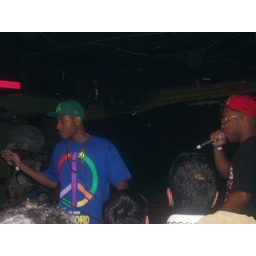
cool kids at the blind pig in ann arbor, mi_5